Józef Piłsudski Cracovia Stadium

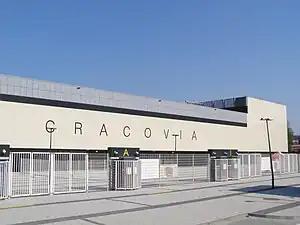
Main entrance to the stadium

West stand is located on the side of Ignacego Kraszewskiego Street. It is divided into two sections, I & J. Both have 22 rows. West stand is the largest of the three one-level stands on stadium. Section J is a section prepared especially for guest spectators. Its capacity is 1057 people. The section has its own separated entrance and foyer dedicated only to fans from visiting team.